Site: brandenburg
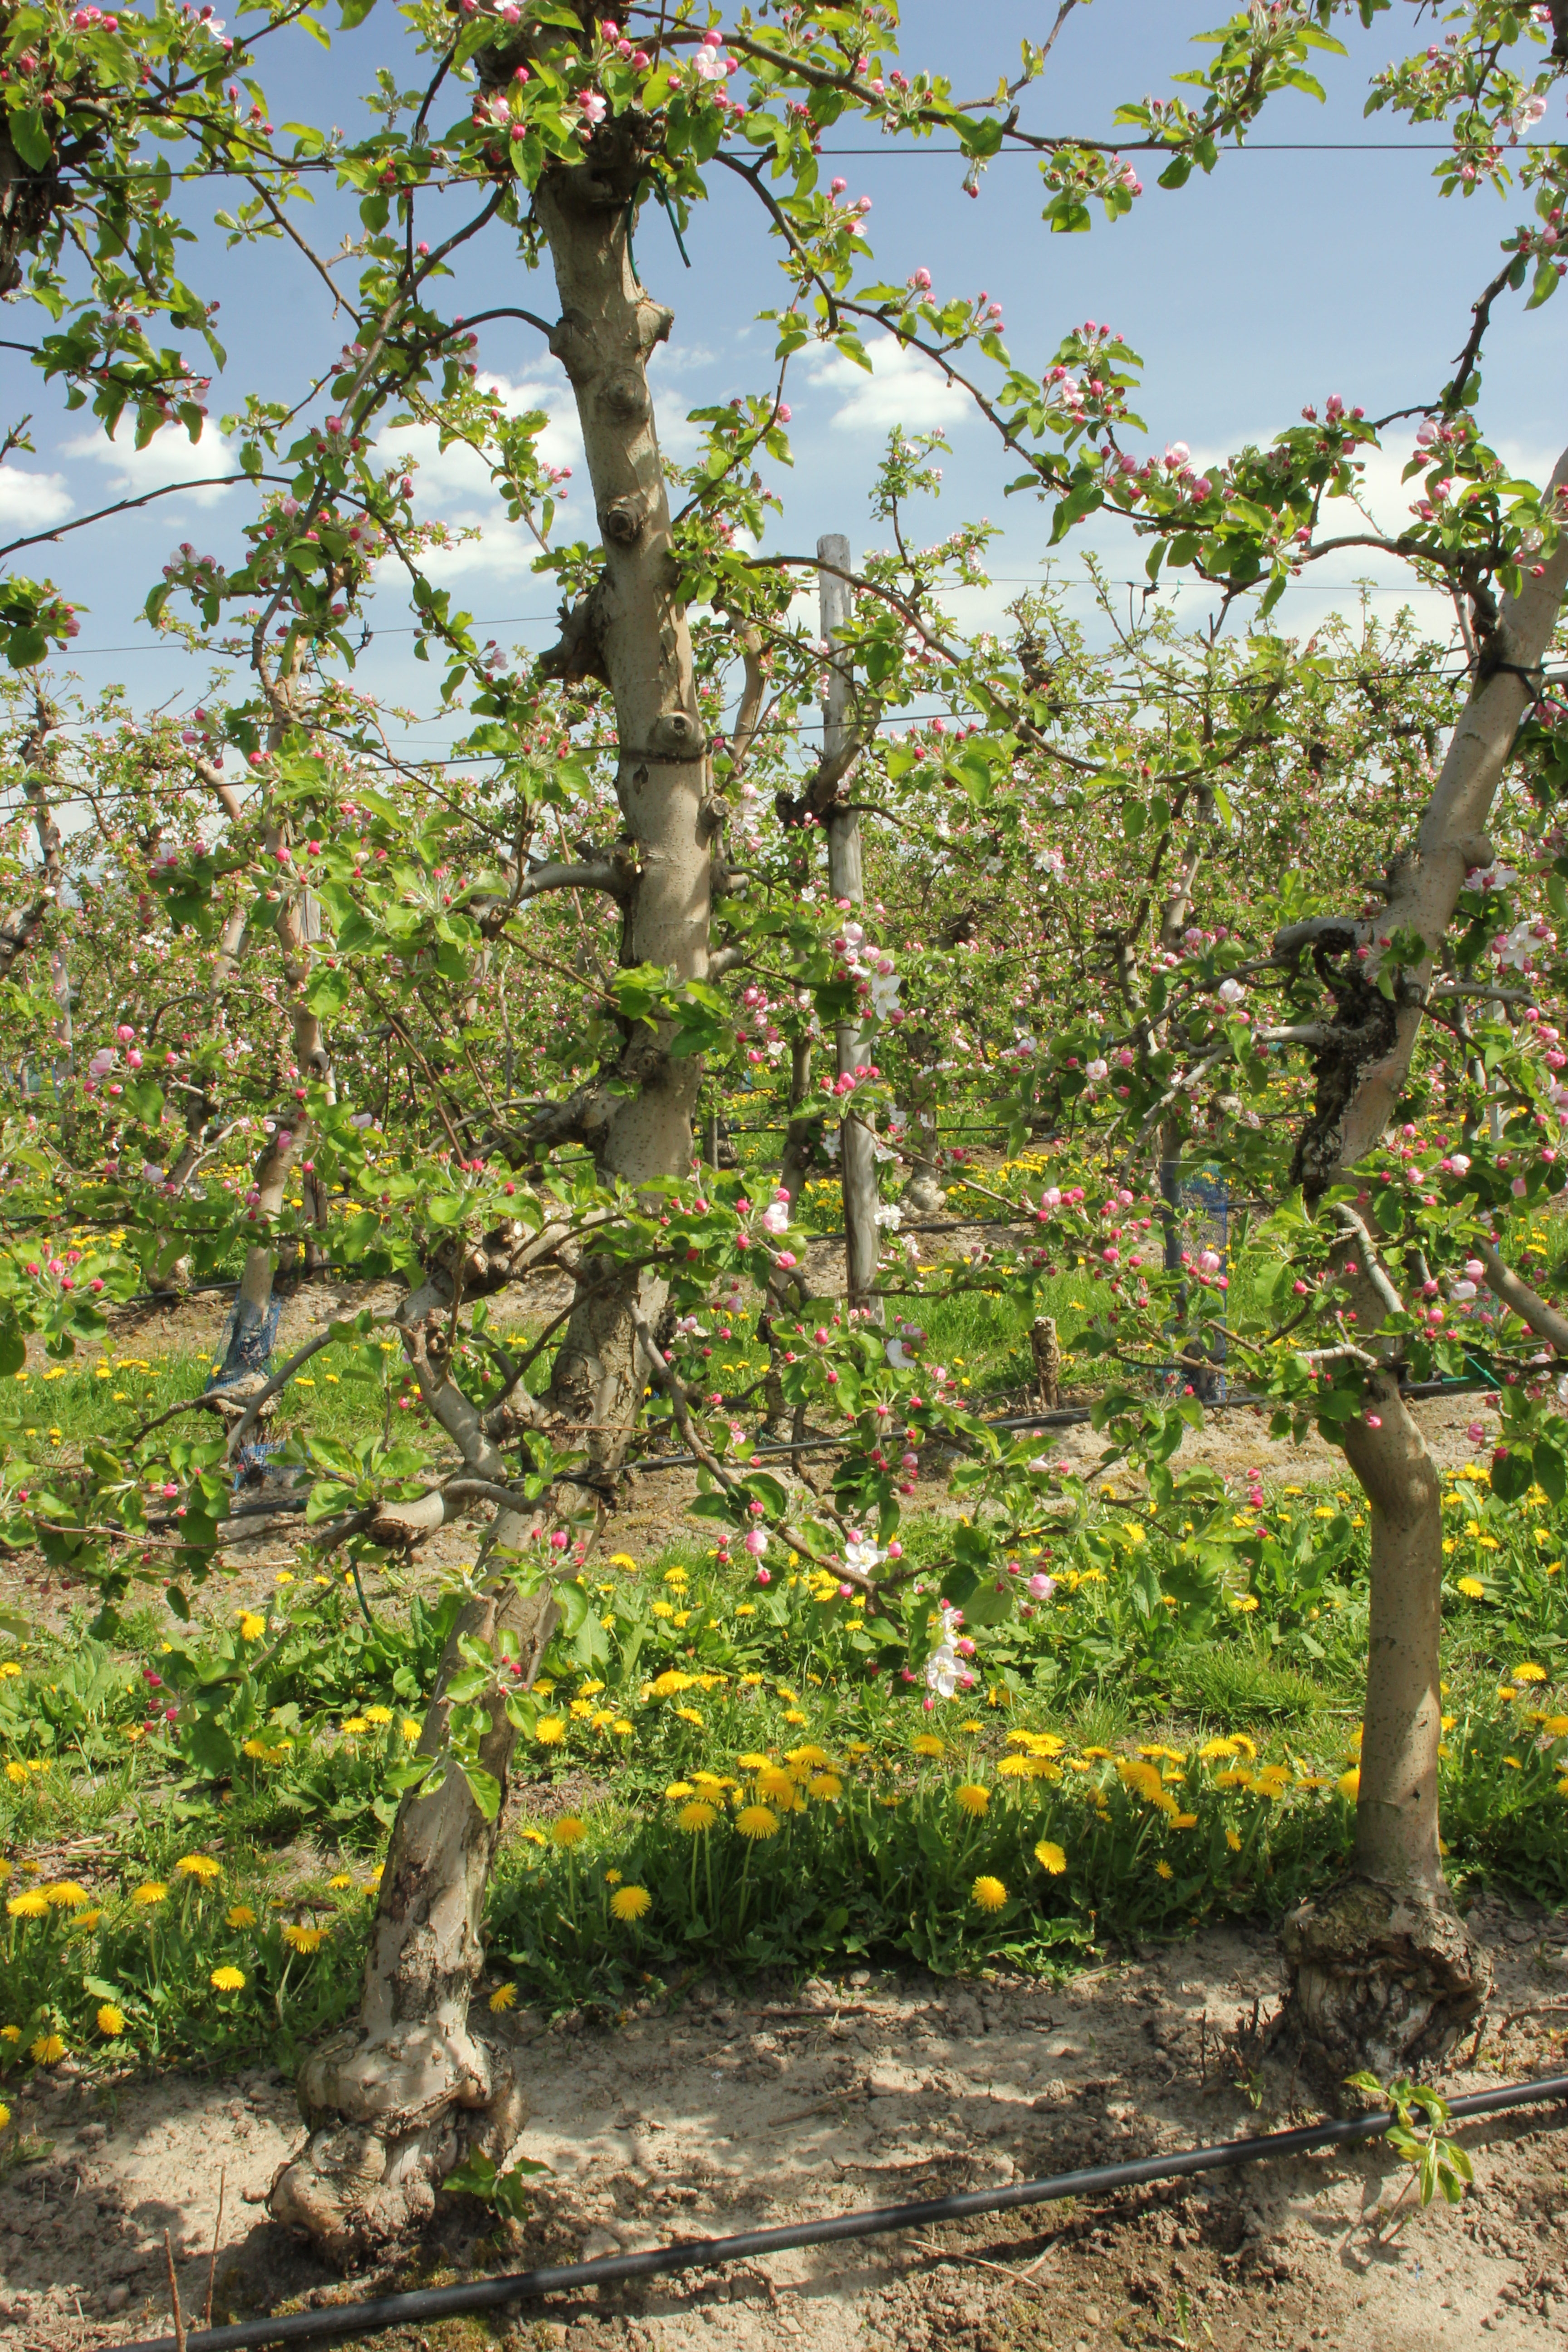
Growth stage (BBCH 57): Inflorescence emergence